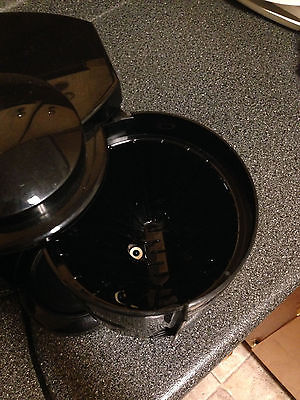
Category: coffee maker